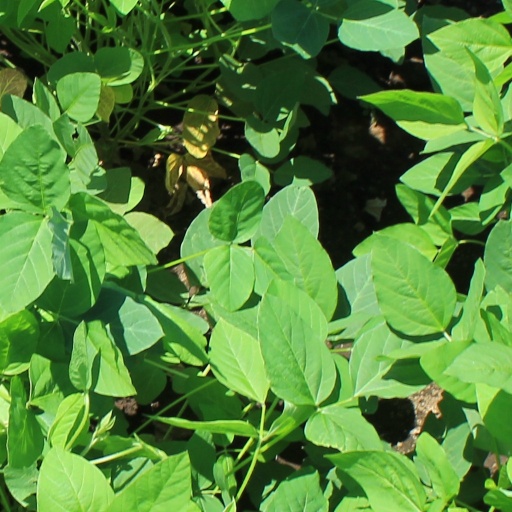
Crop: soybean